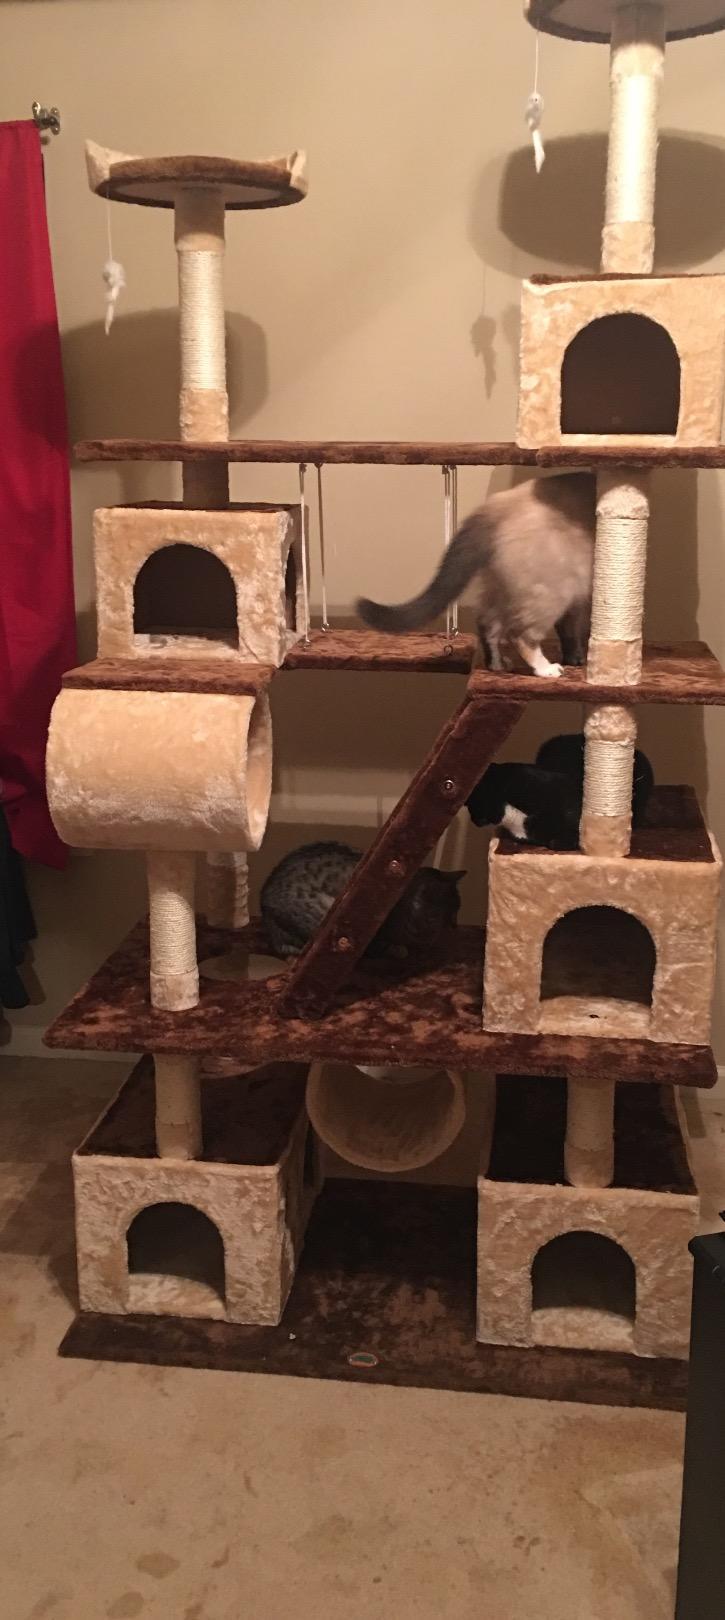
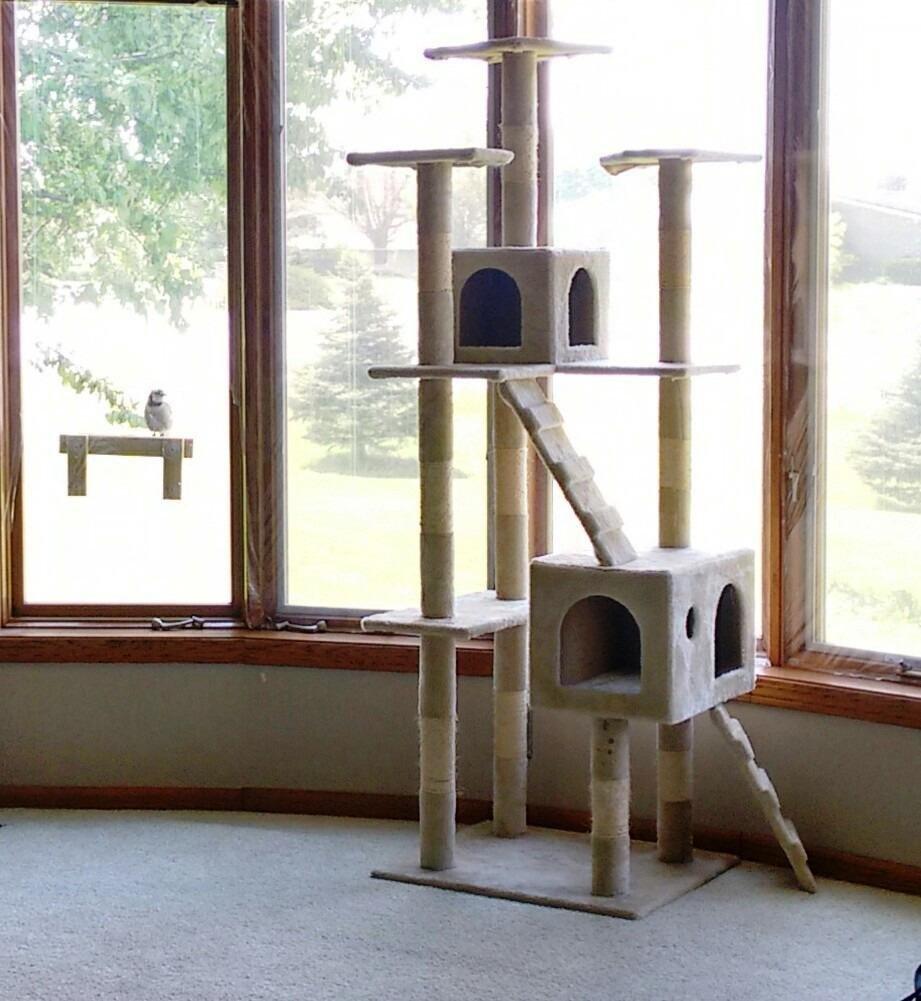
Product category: items_cat tree
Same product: no